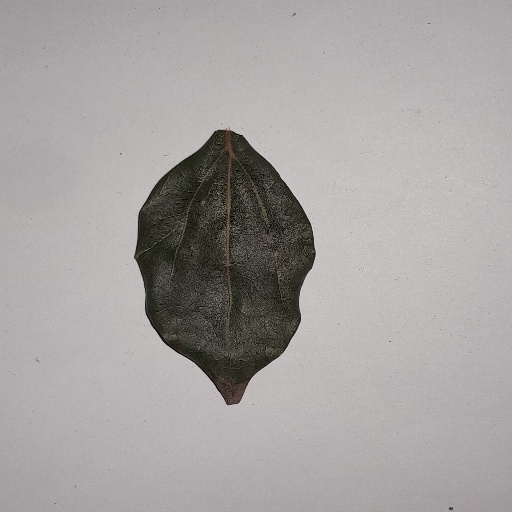
Species: Camphor
Leaf condition: Bacterial Spot